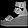
Label: Sandal